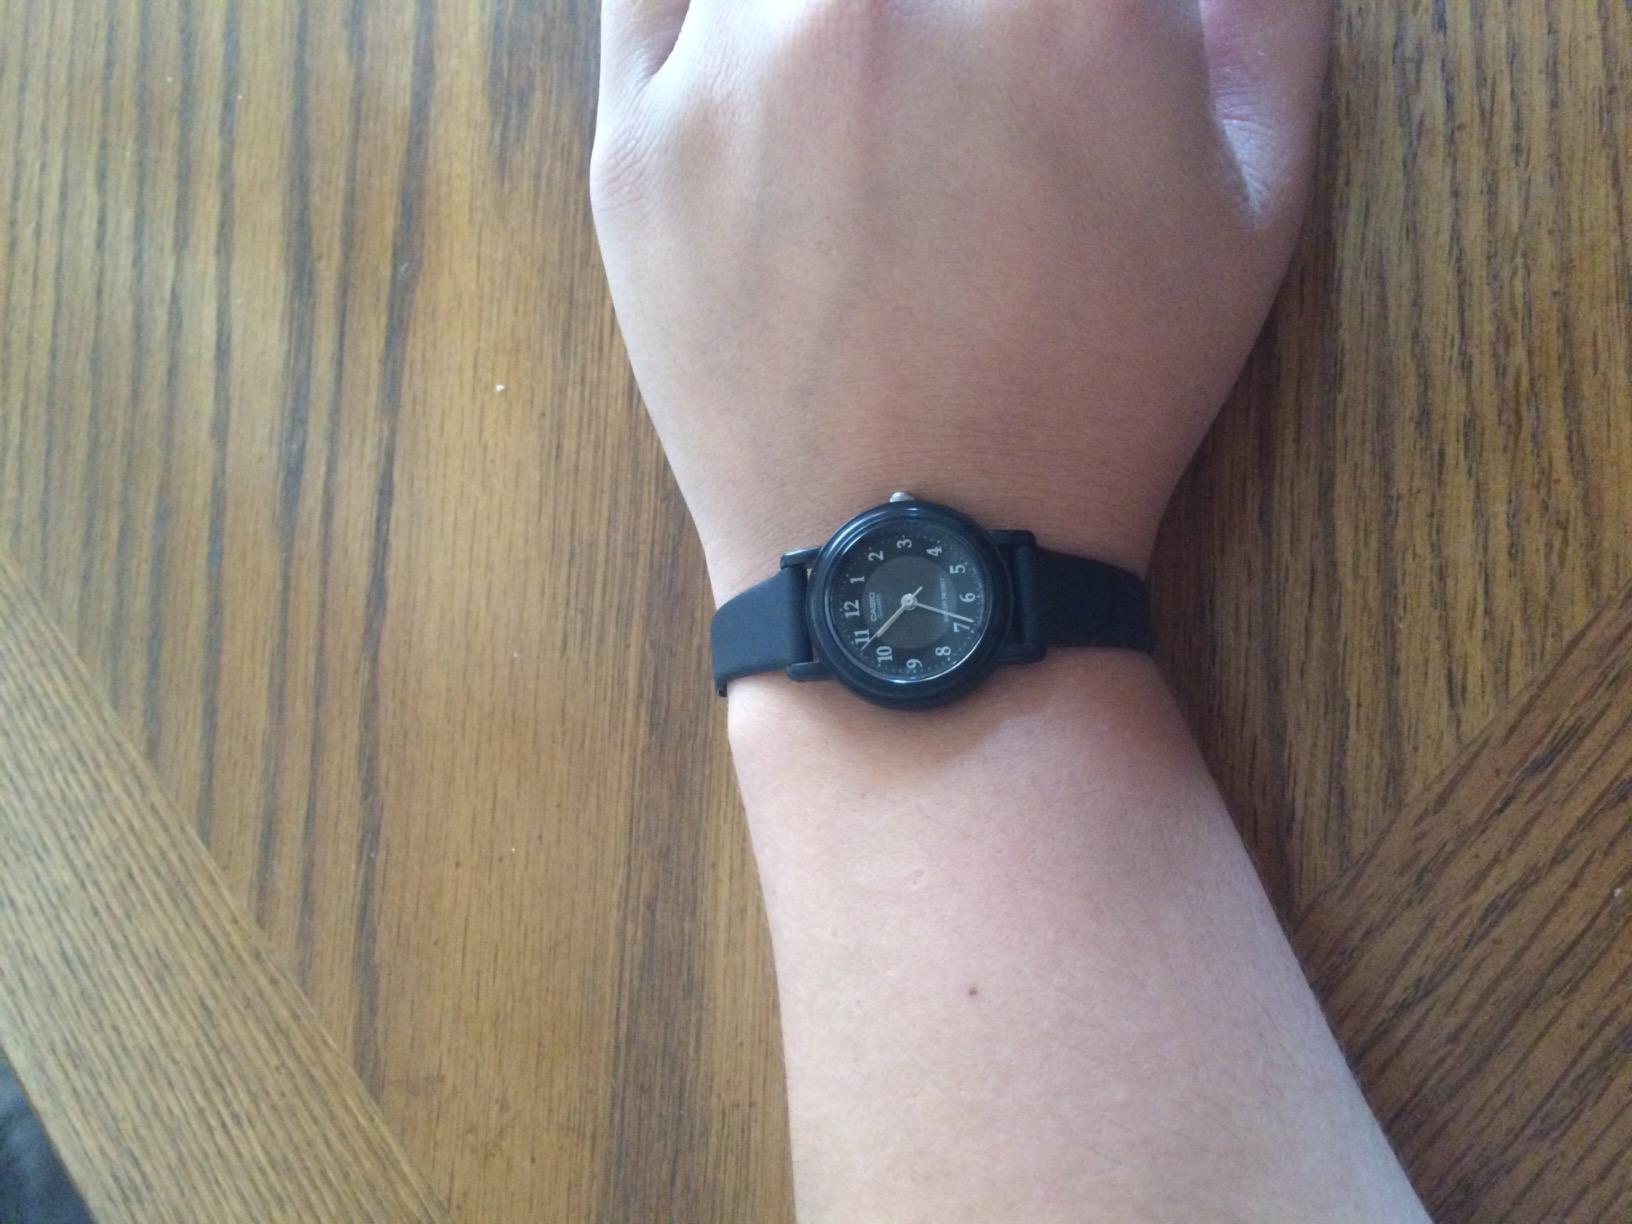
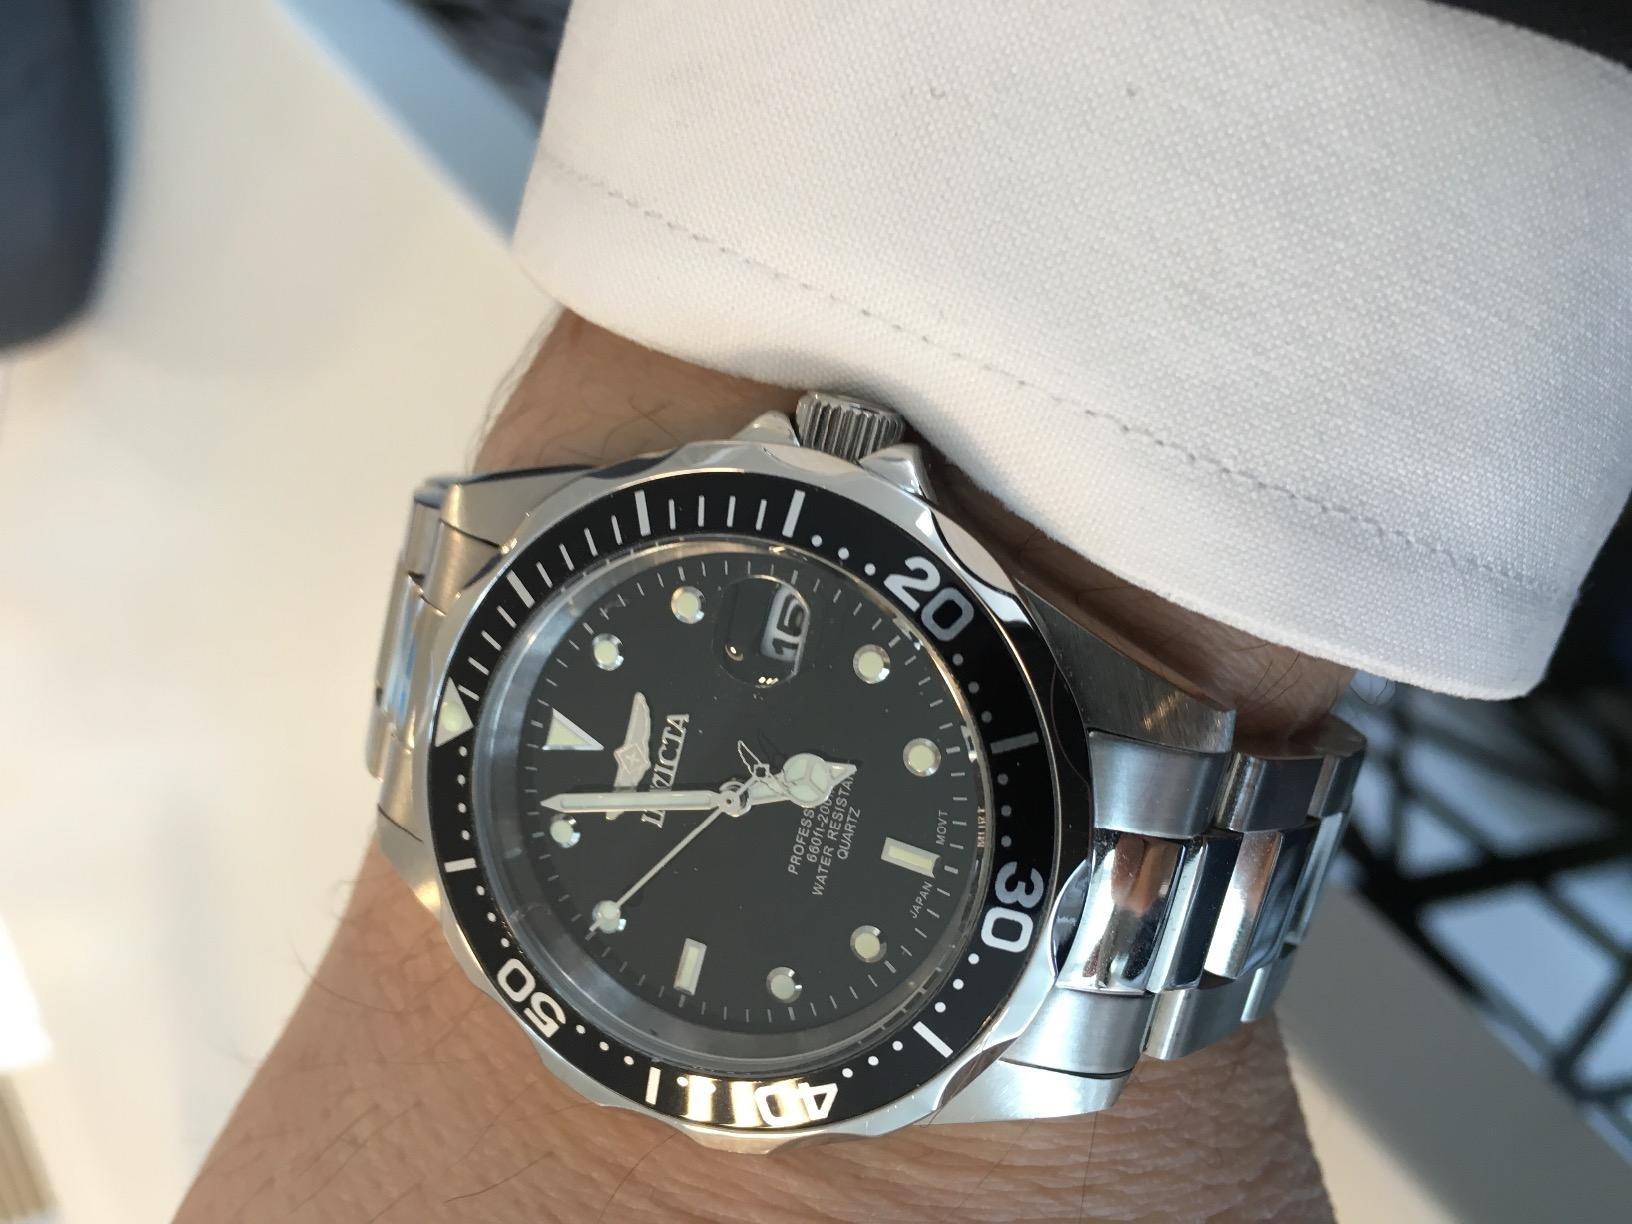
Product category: accessories_watch
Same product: no